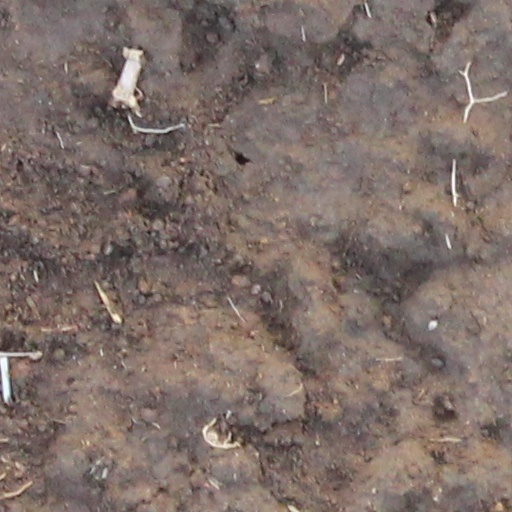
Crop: wheat